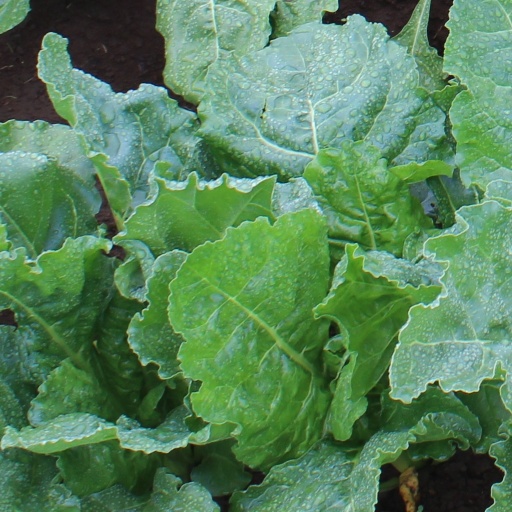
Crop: sugar beet